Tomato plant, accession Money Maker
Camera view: vertical (180 deg); turntable rotation: 240 degrees
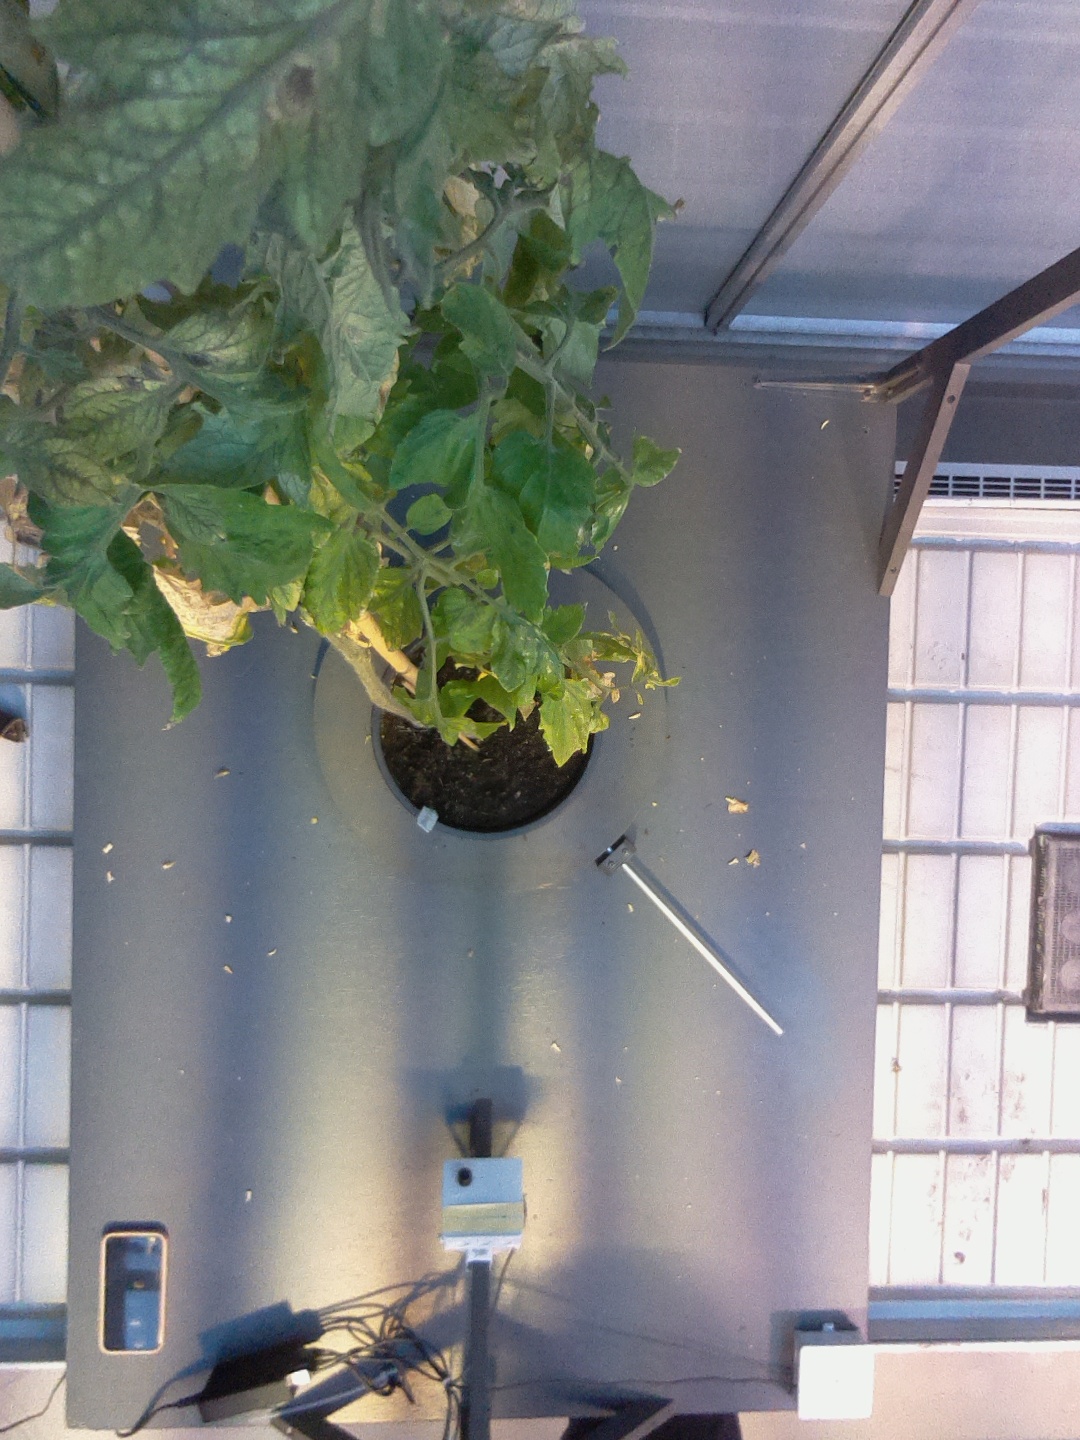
BBCH growth stage 84: 40%-50% of fruits show typical fully ripe color